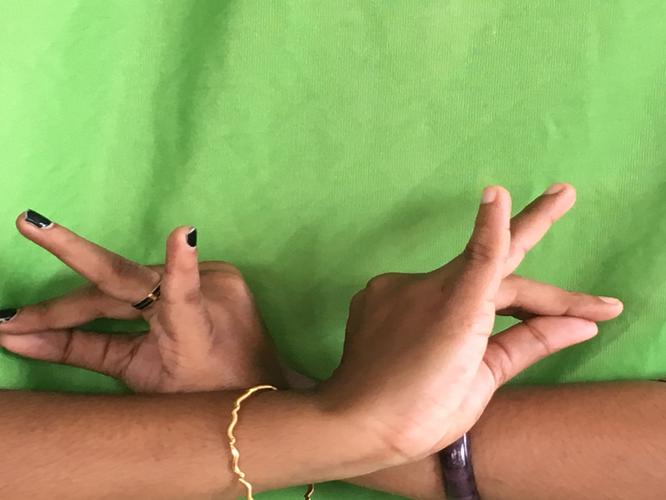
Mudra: Katakavardhana
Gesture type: double_hand